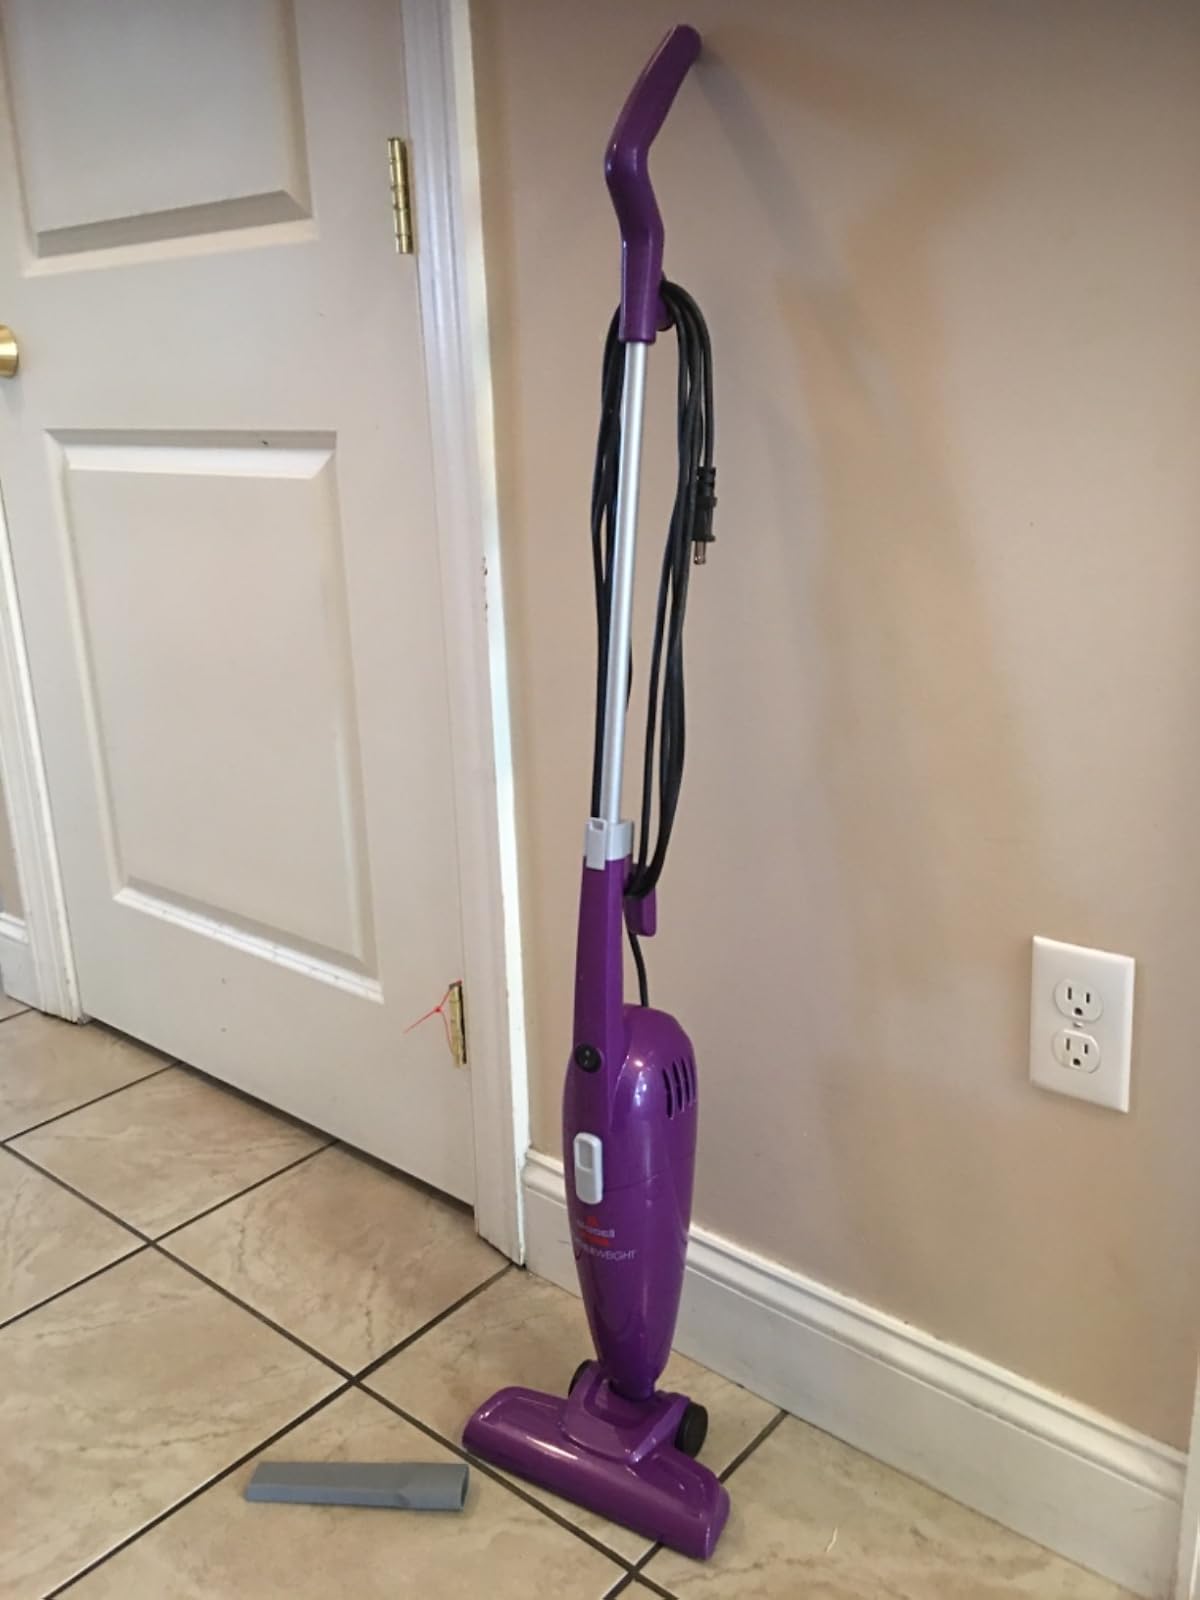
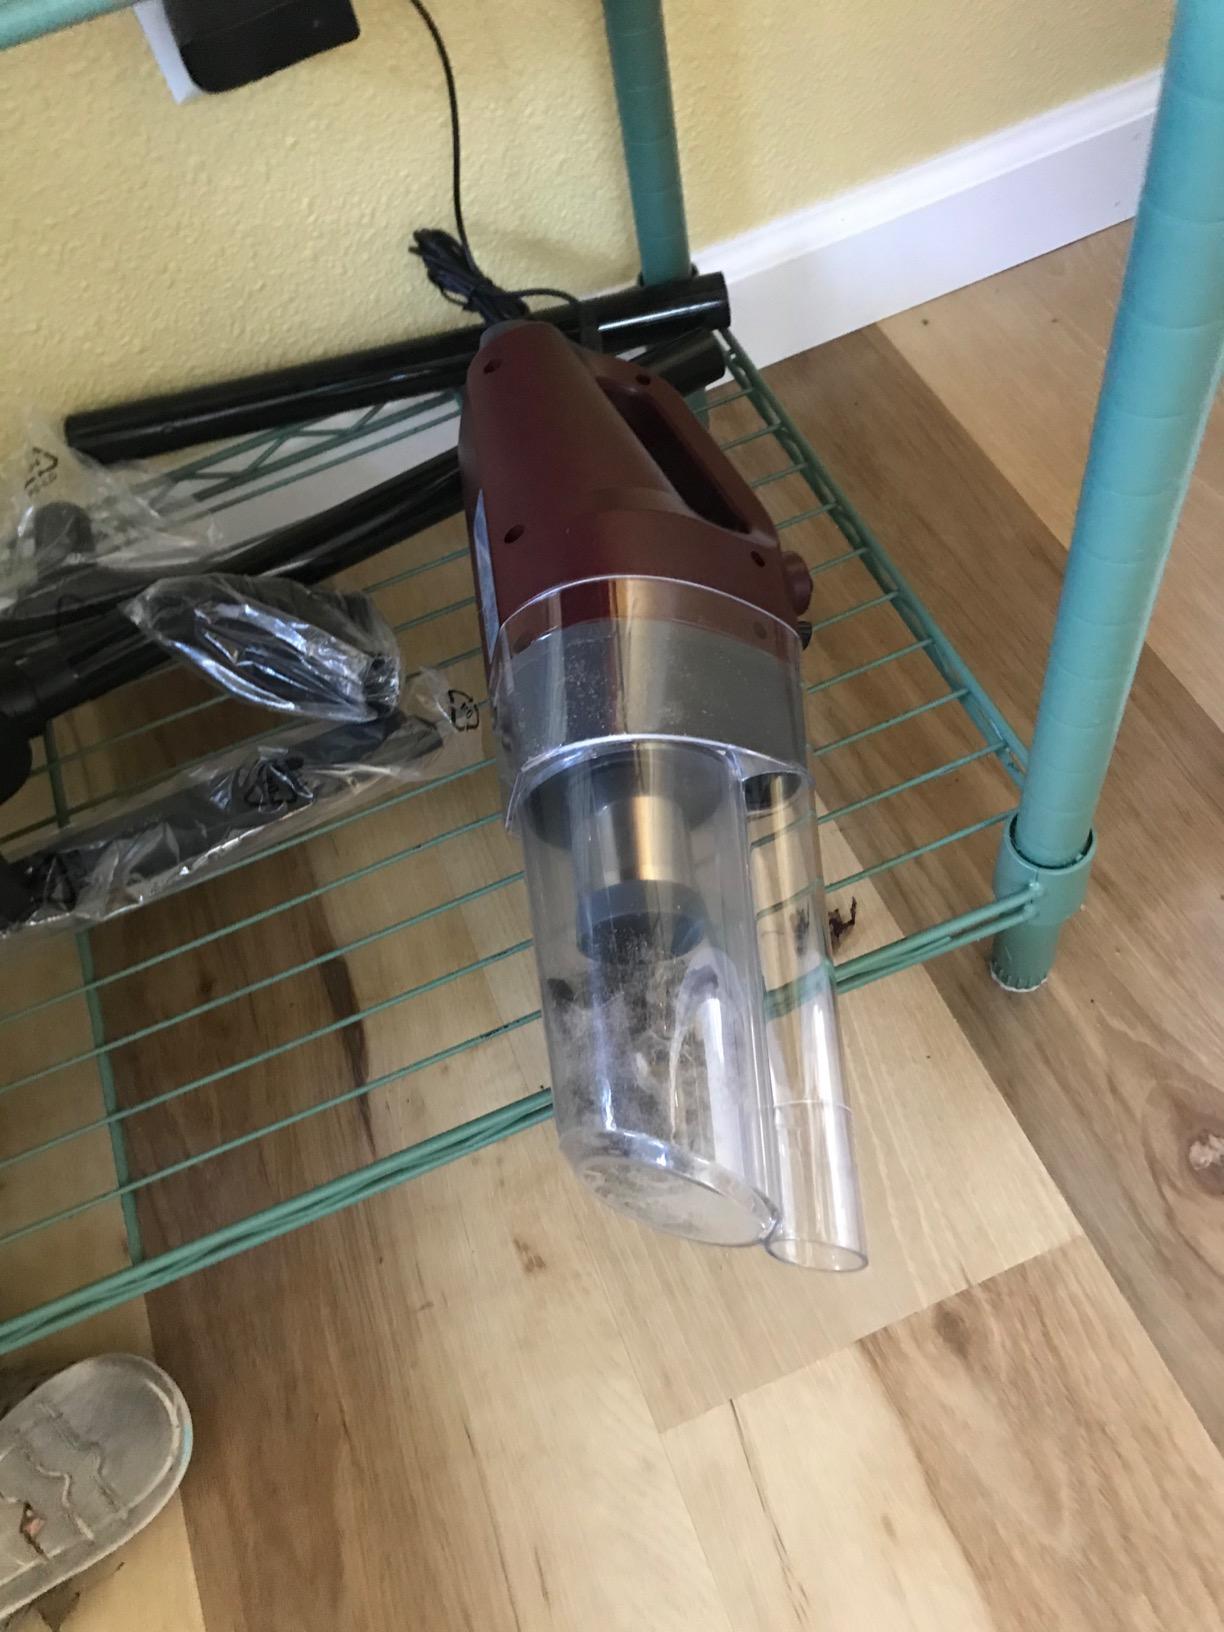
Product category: items_vacuum
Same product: no